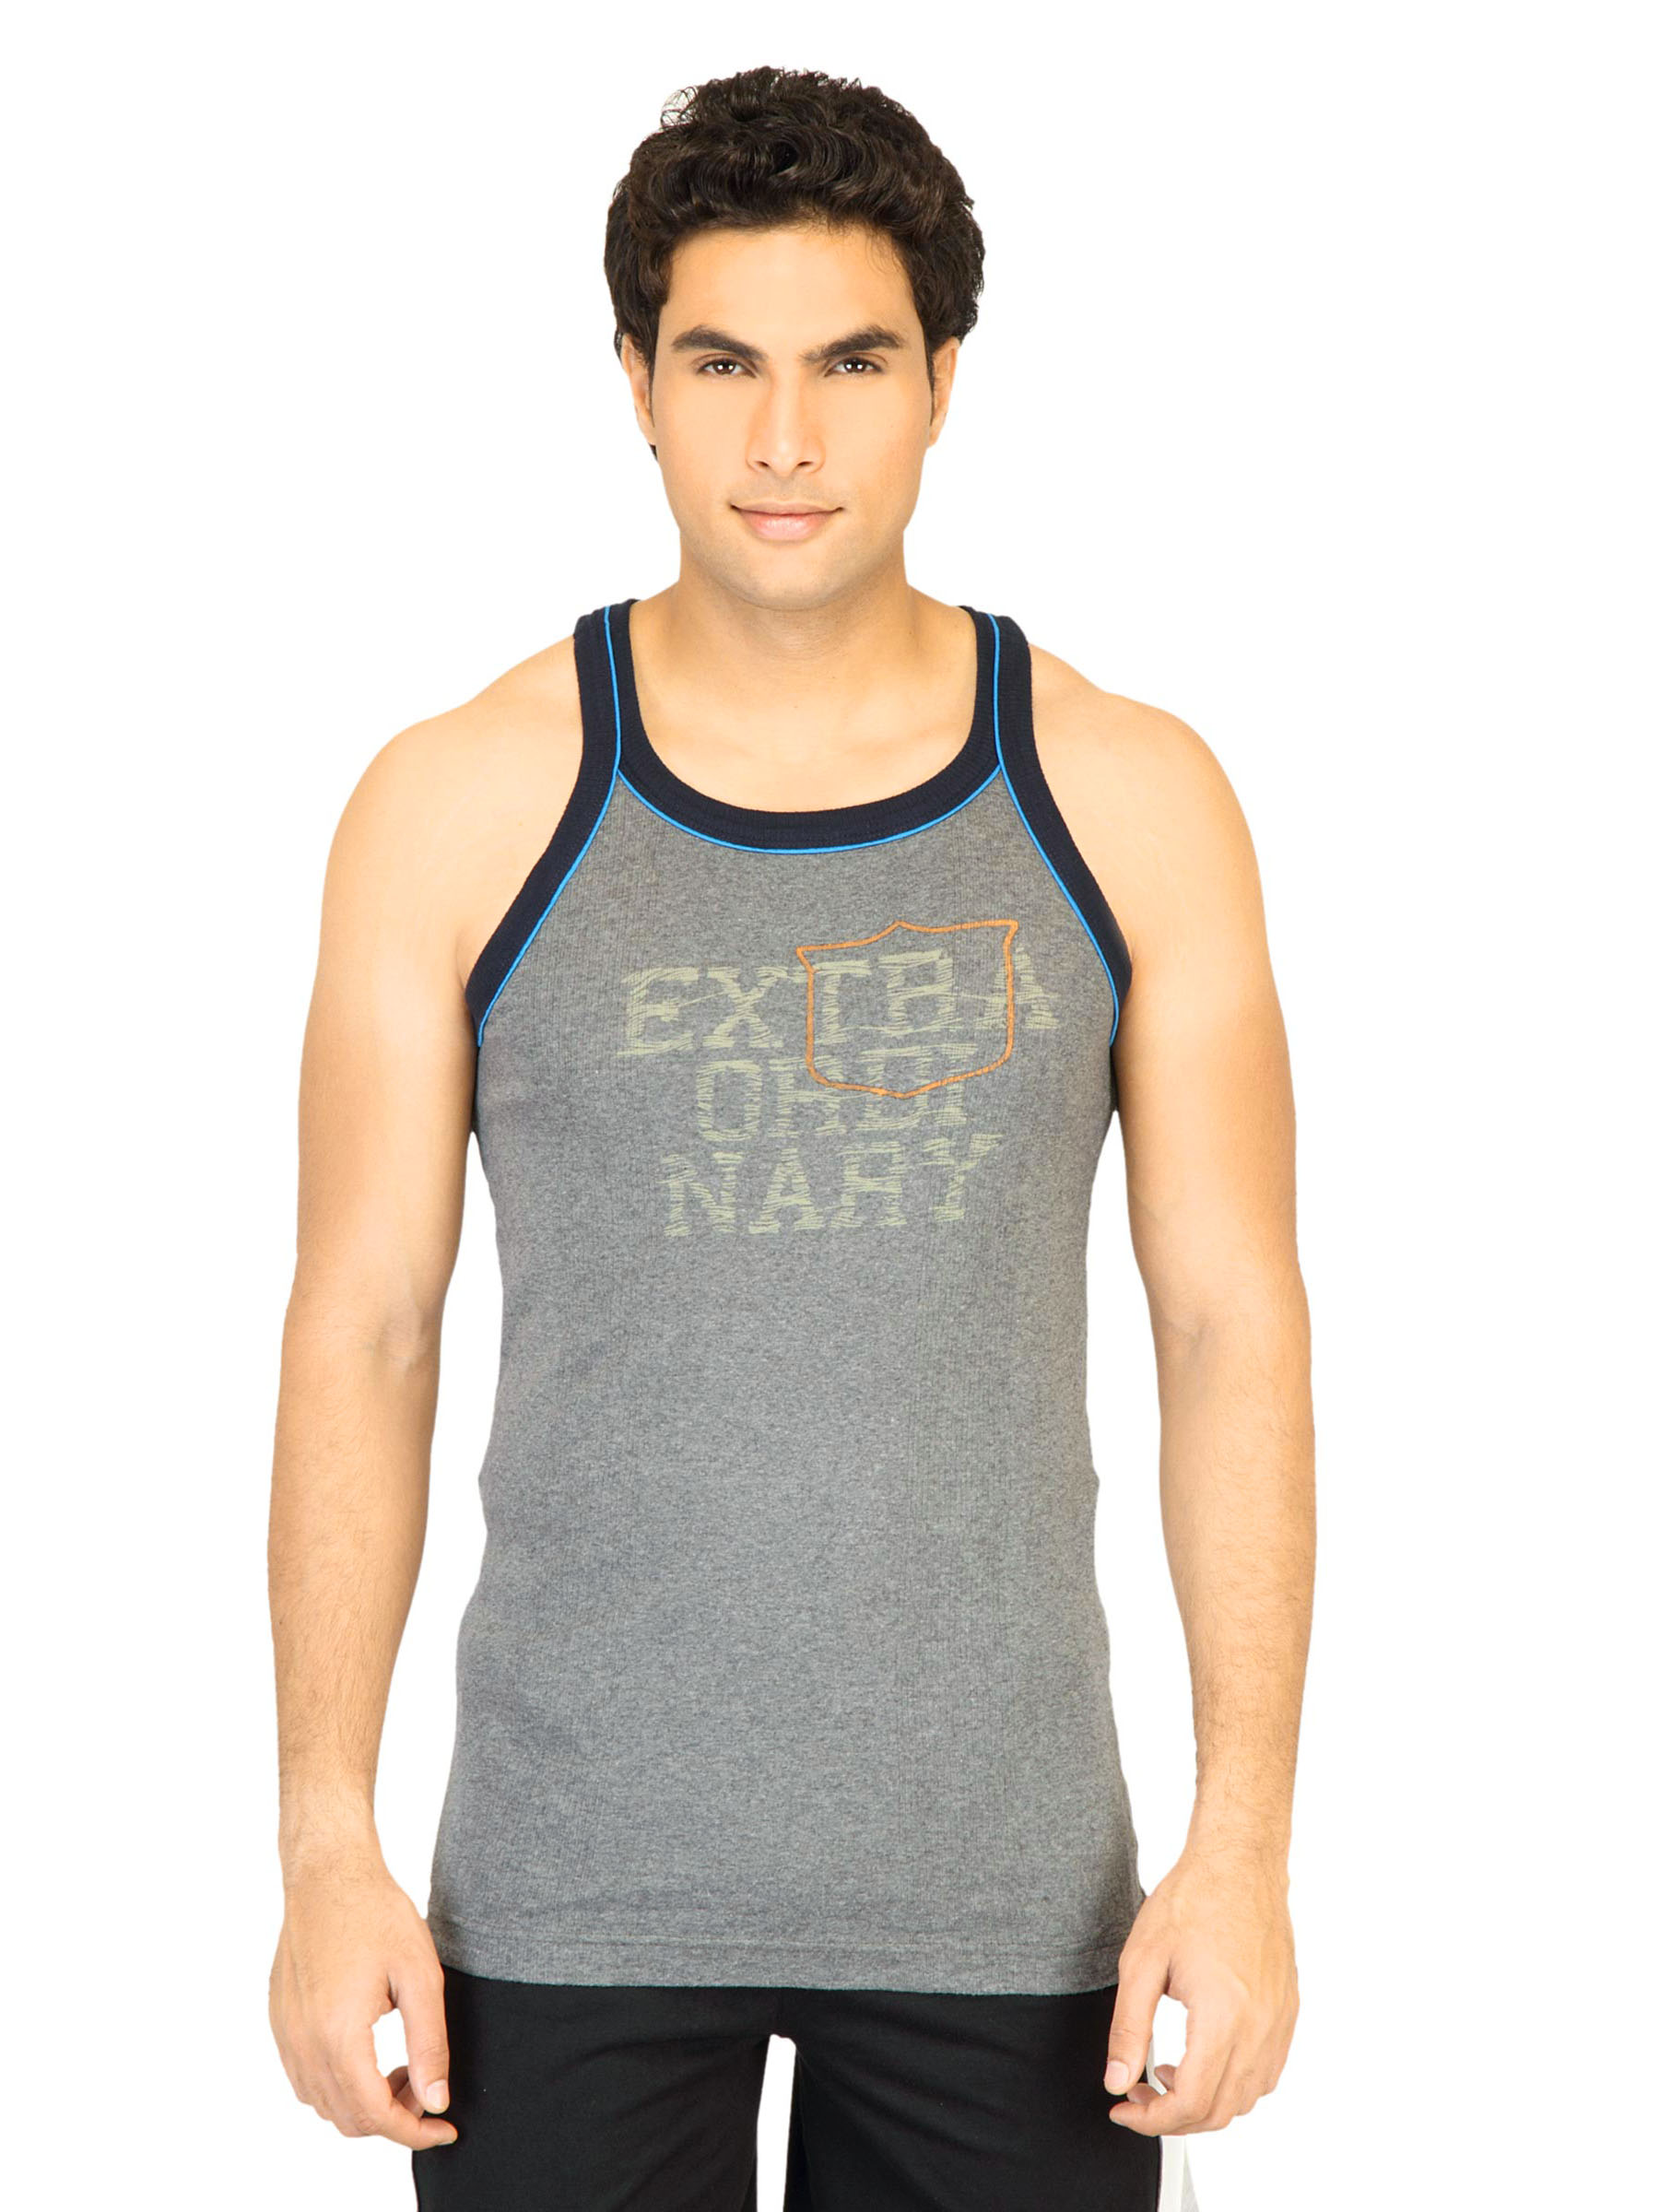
Facit Men Square Neck Grey Innerwear Vest
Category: Apparel / Innerwear / Innerwear Vests
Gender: Men
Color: Grey
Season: Summer 2016
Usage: Casual